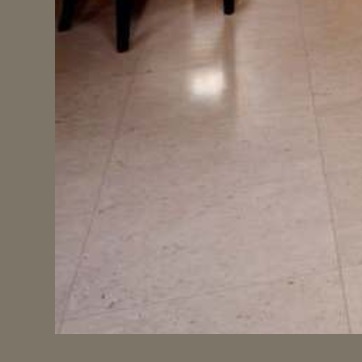
Material: tile